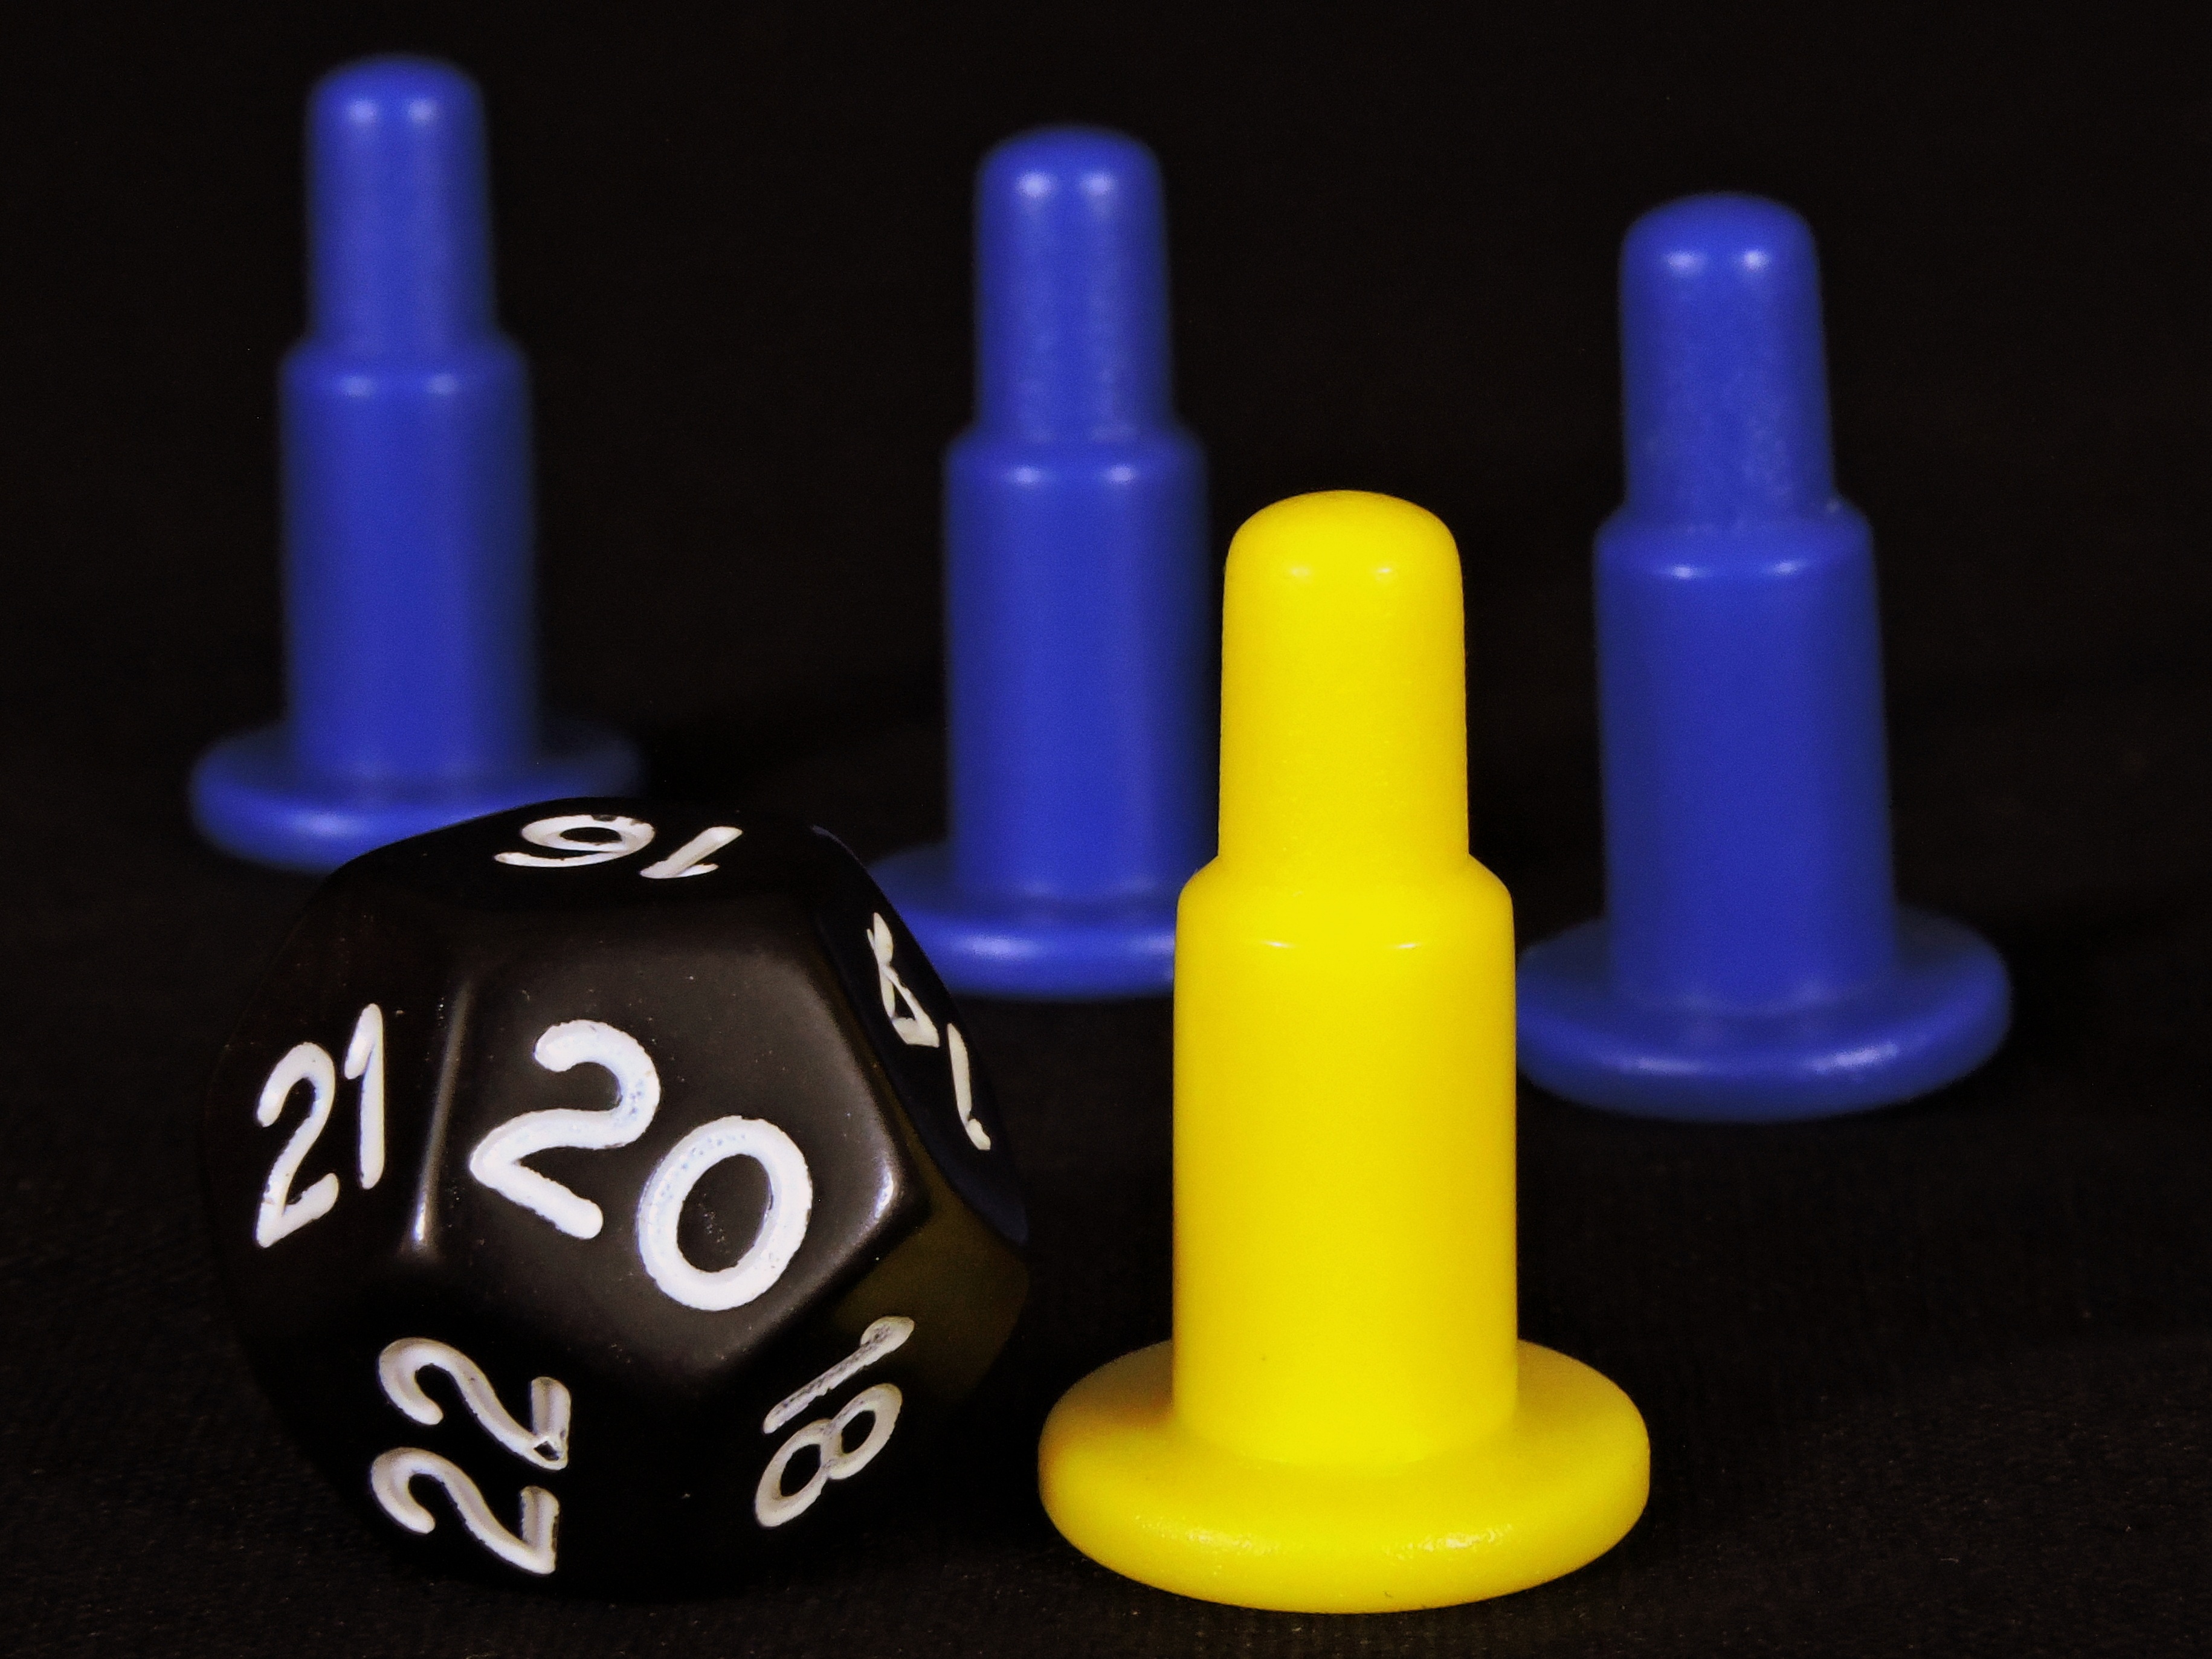
game, play, finger, bottle, nut, yellow, glass bottle, product, font, colors, fun, marker, games